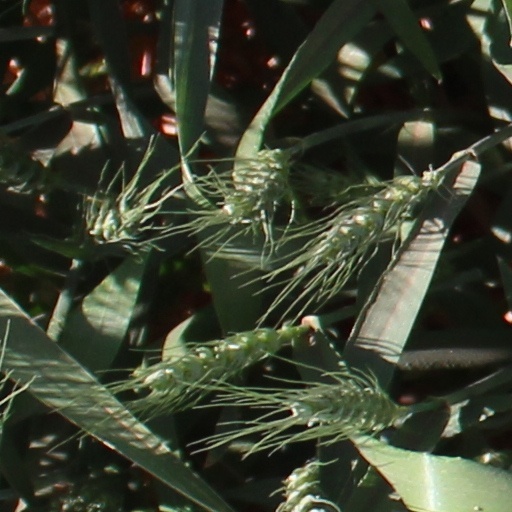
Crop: wheat